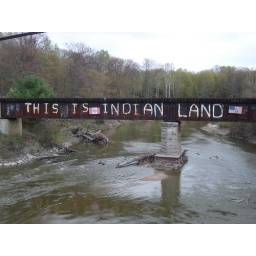
This has been on this train bridge in Garden River ever since I can remember.